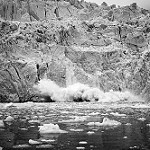
Label: B & W